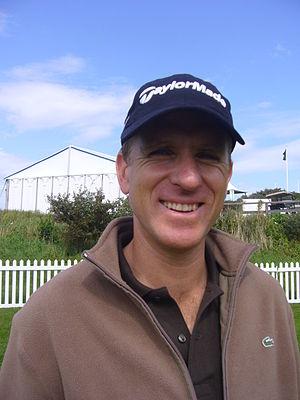
Le terme Caldoche désigne la partie de population néo-caledonien essentiellement d'origine européenne, installée en Nouvelle-Calédonie depuis une ou deux génération au minimum, voire depuis la colonisation commencée au milieu du xixᵉ siècle. Ayant une connotation péjorative, il a fait l'objet, à l'instar du terme canaque devenu kanak chez les Mélanésiens, d'une récupération identitaire et est parfois revendiqué par une partie des personnes concernées pour mettre en avant leur lien à la terre où ils sont nés et où leur famille a évolué. Beaucoup préfèrent toutefois le terme plus neutre, et plus générique, de « Calédoniens ».
Christian Cévaër, né le 10 avril 1970 à Nouméa, est un joueur de golf français.